Pokémon the Movie: Volcanion and the Mechanical Marvel

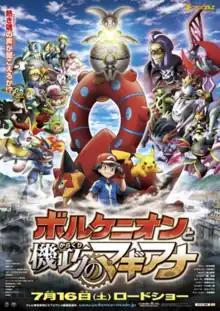
Japanese theatrical release poster

is a 2016 Japanese animated fantasy adventure film, the 19th in the "Pokémon" film series produced by OLM, and the third and final film in the "XY" series. It was directed by Kunihiko Yuyama and written by Atsuhiro Tomioka. The film stars the voices of Rica Matsumoto, Ikue Ōtani, Mayuki Makiguchi, Yūki Kaji, Mariya Ise, Megumi Hayashibara, Shin-ichiro Miki, Inuko Inuyama, Somegoro Ichikawa, Yuka Terasaki, Kōichi Yamadera, Mayu Matsuoka, and Shoko Nakagawa. The film focuses on Councillor Alva of the Azoth Kingdom, who steals the "Soul-Heart" of the artificial Pokémon Magearna to power and control a flying fortress in the kingdom. The Mythical Pokémon Volcanion allies with the Pokémon Trainer Ash Ketchum and his friends, Pikachu, Serena, Clemont, and Bonnie to recover Magearna's Soul-Heart.